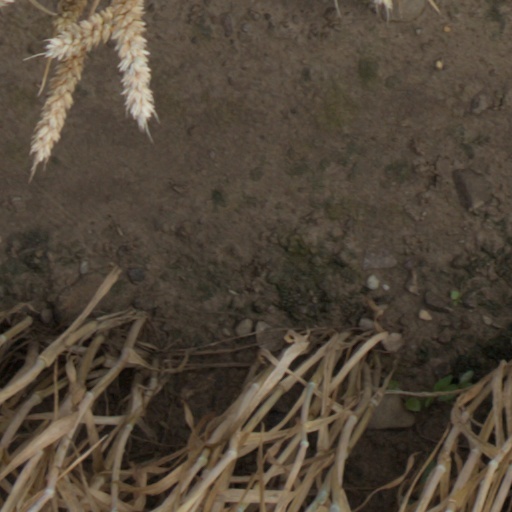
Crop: wheat